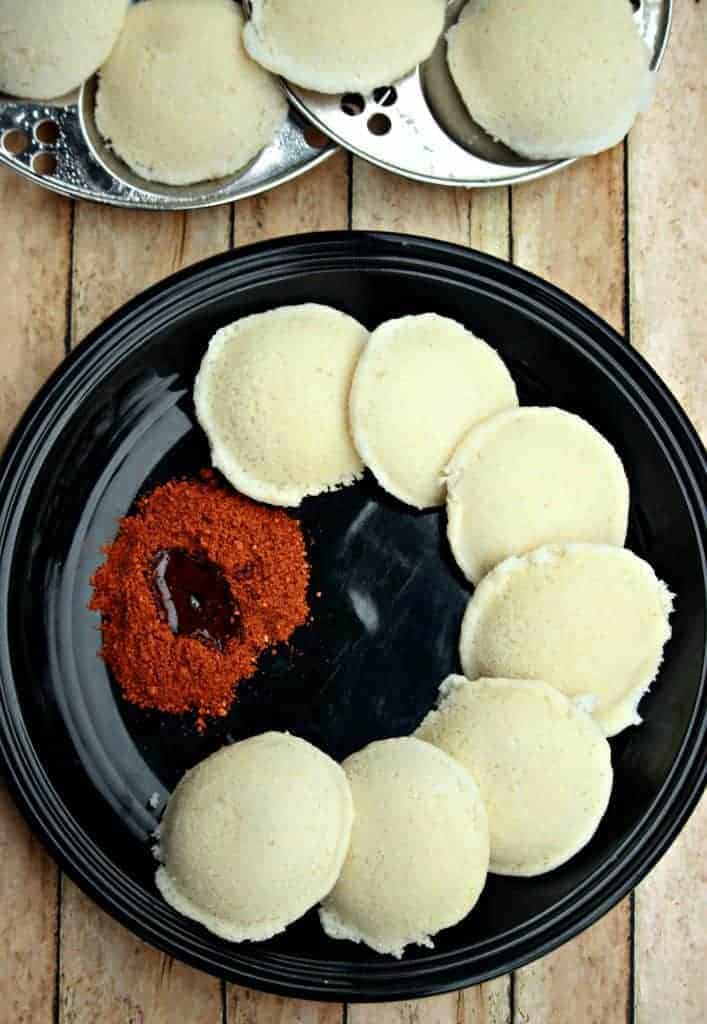
Dish: idli